History of the Ireland national rugby union team

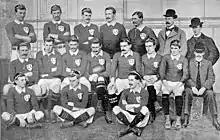
The 1898 Ireland team before playing England

It was not until 1881 that Ireland first won a test, beating Scotland at Ormeau in Belfast. Ireland turned up two men short for their game in Cardiff in 1884 and had to borrow two Welsh players. The first victory Ireland had at Lansdowne Road took place on 5 February 1887. It was also their first win over England, by two goals to nil. On the third of March 1888, Ireland recorded their first win over Wales with a goal, a try and a drop goal to nil.